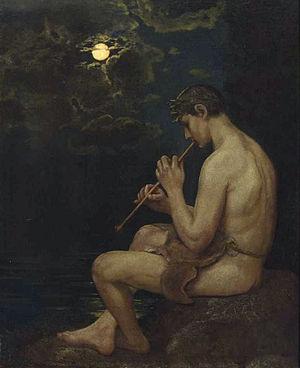
Hans Thoma, né le 2 octobre 1839 à Bernau en Forêt-Noire et mort le 7 novembre 1924 à Karlsruhe, est un peintre allemand, dont le style évolua à partir des années 1880 vers une forme de naturalisme magique et fantastique, puisant dans la renaissance allemande.